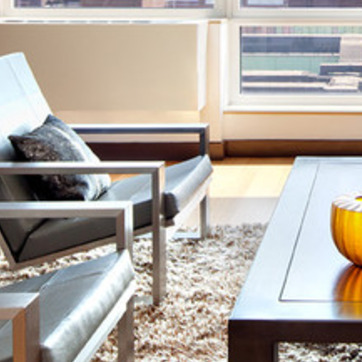
Material: leather